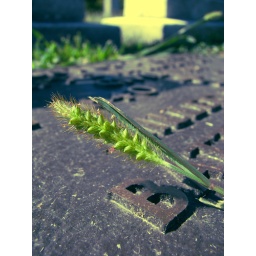
A grass frond leaning over a grave stone in Laurel Hill Cemetery.